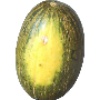
Label: melon_piel_de_sapo